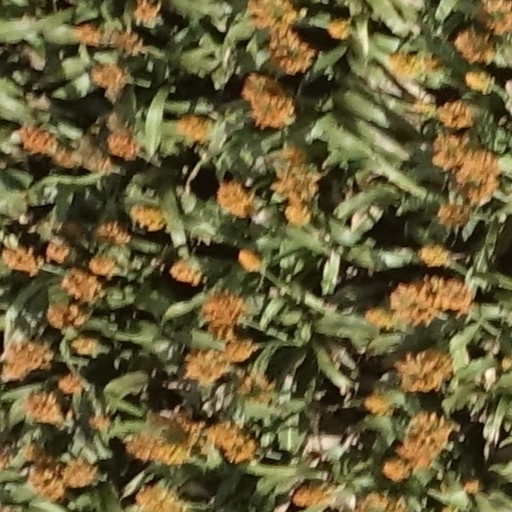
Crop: sorghum